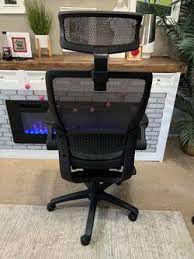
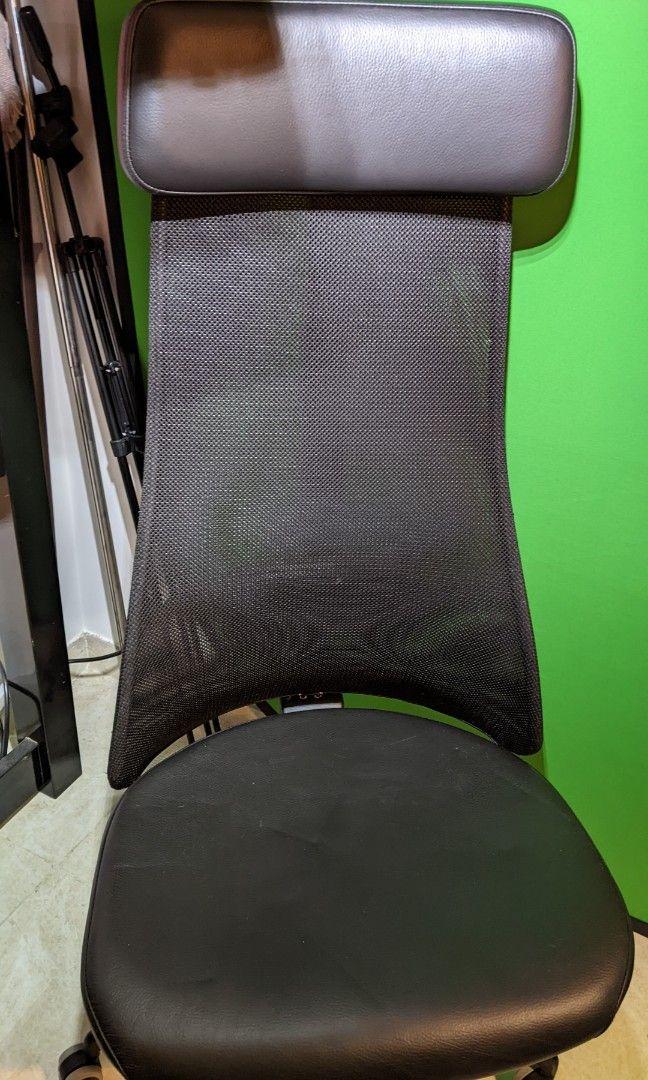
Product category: items_chair
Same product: no